Landmaker

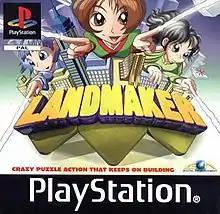
European game cover

is an isometric arcade puzzle video game developed and released by Taito in 1998. It is a versus action puzzle game similar in appearance to Taito's own "Puzzle Bobble", though it plays more similarly to "Puyo Puyo" or "Baku Baku Animal". The arcade version was released only in Japan, though a prototype for a worldwide release exists.